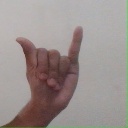
अक्षर: य